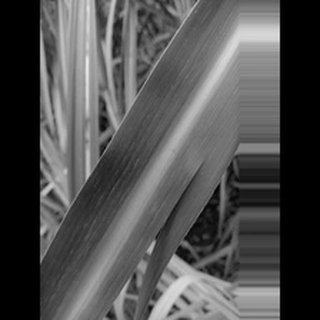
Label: sugarcane_mosaic